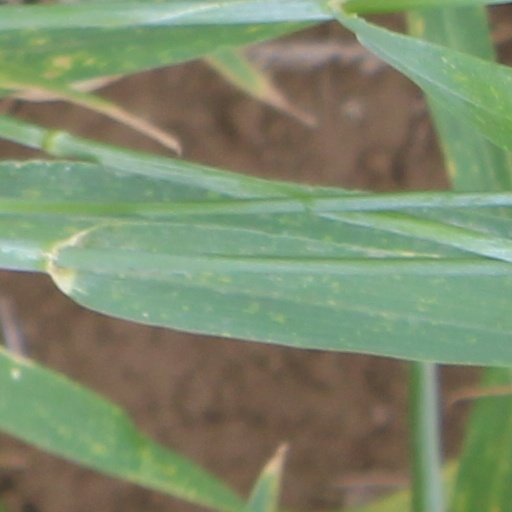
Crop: wheat